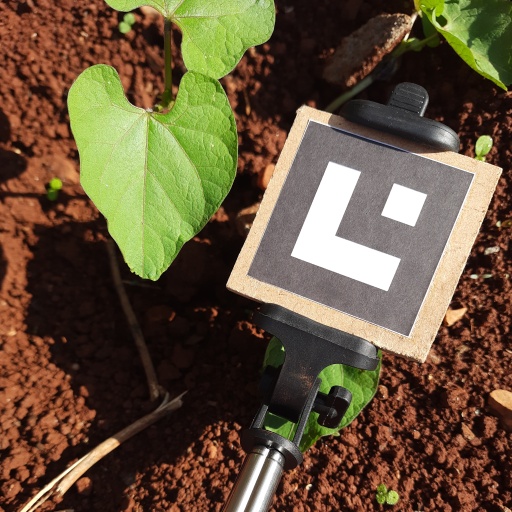
Observations: wavy surface, no eating holes, under sunlight